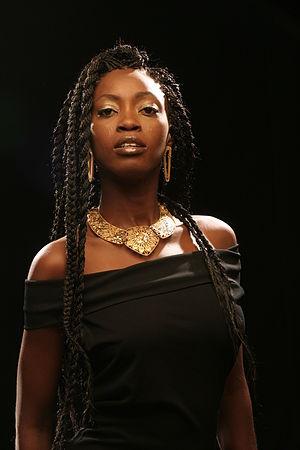
Yinka Davies, est une chanteuse, parolière, danseuse nigériane. Elle est également juge dans l'émission Nigerian Idol.